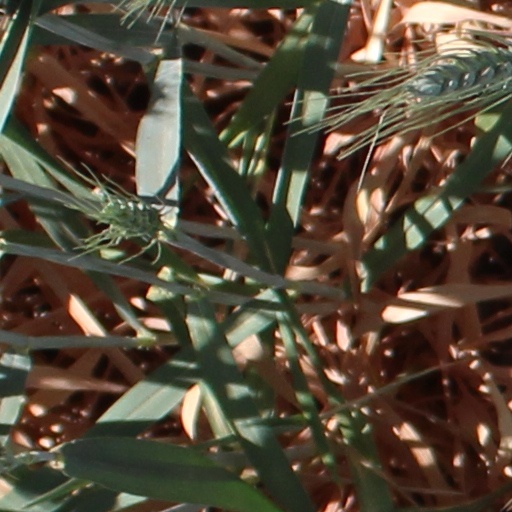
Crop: wheat